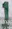
Number: 1